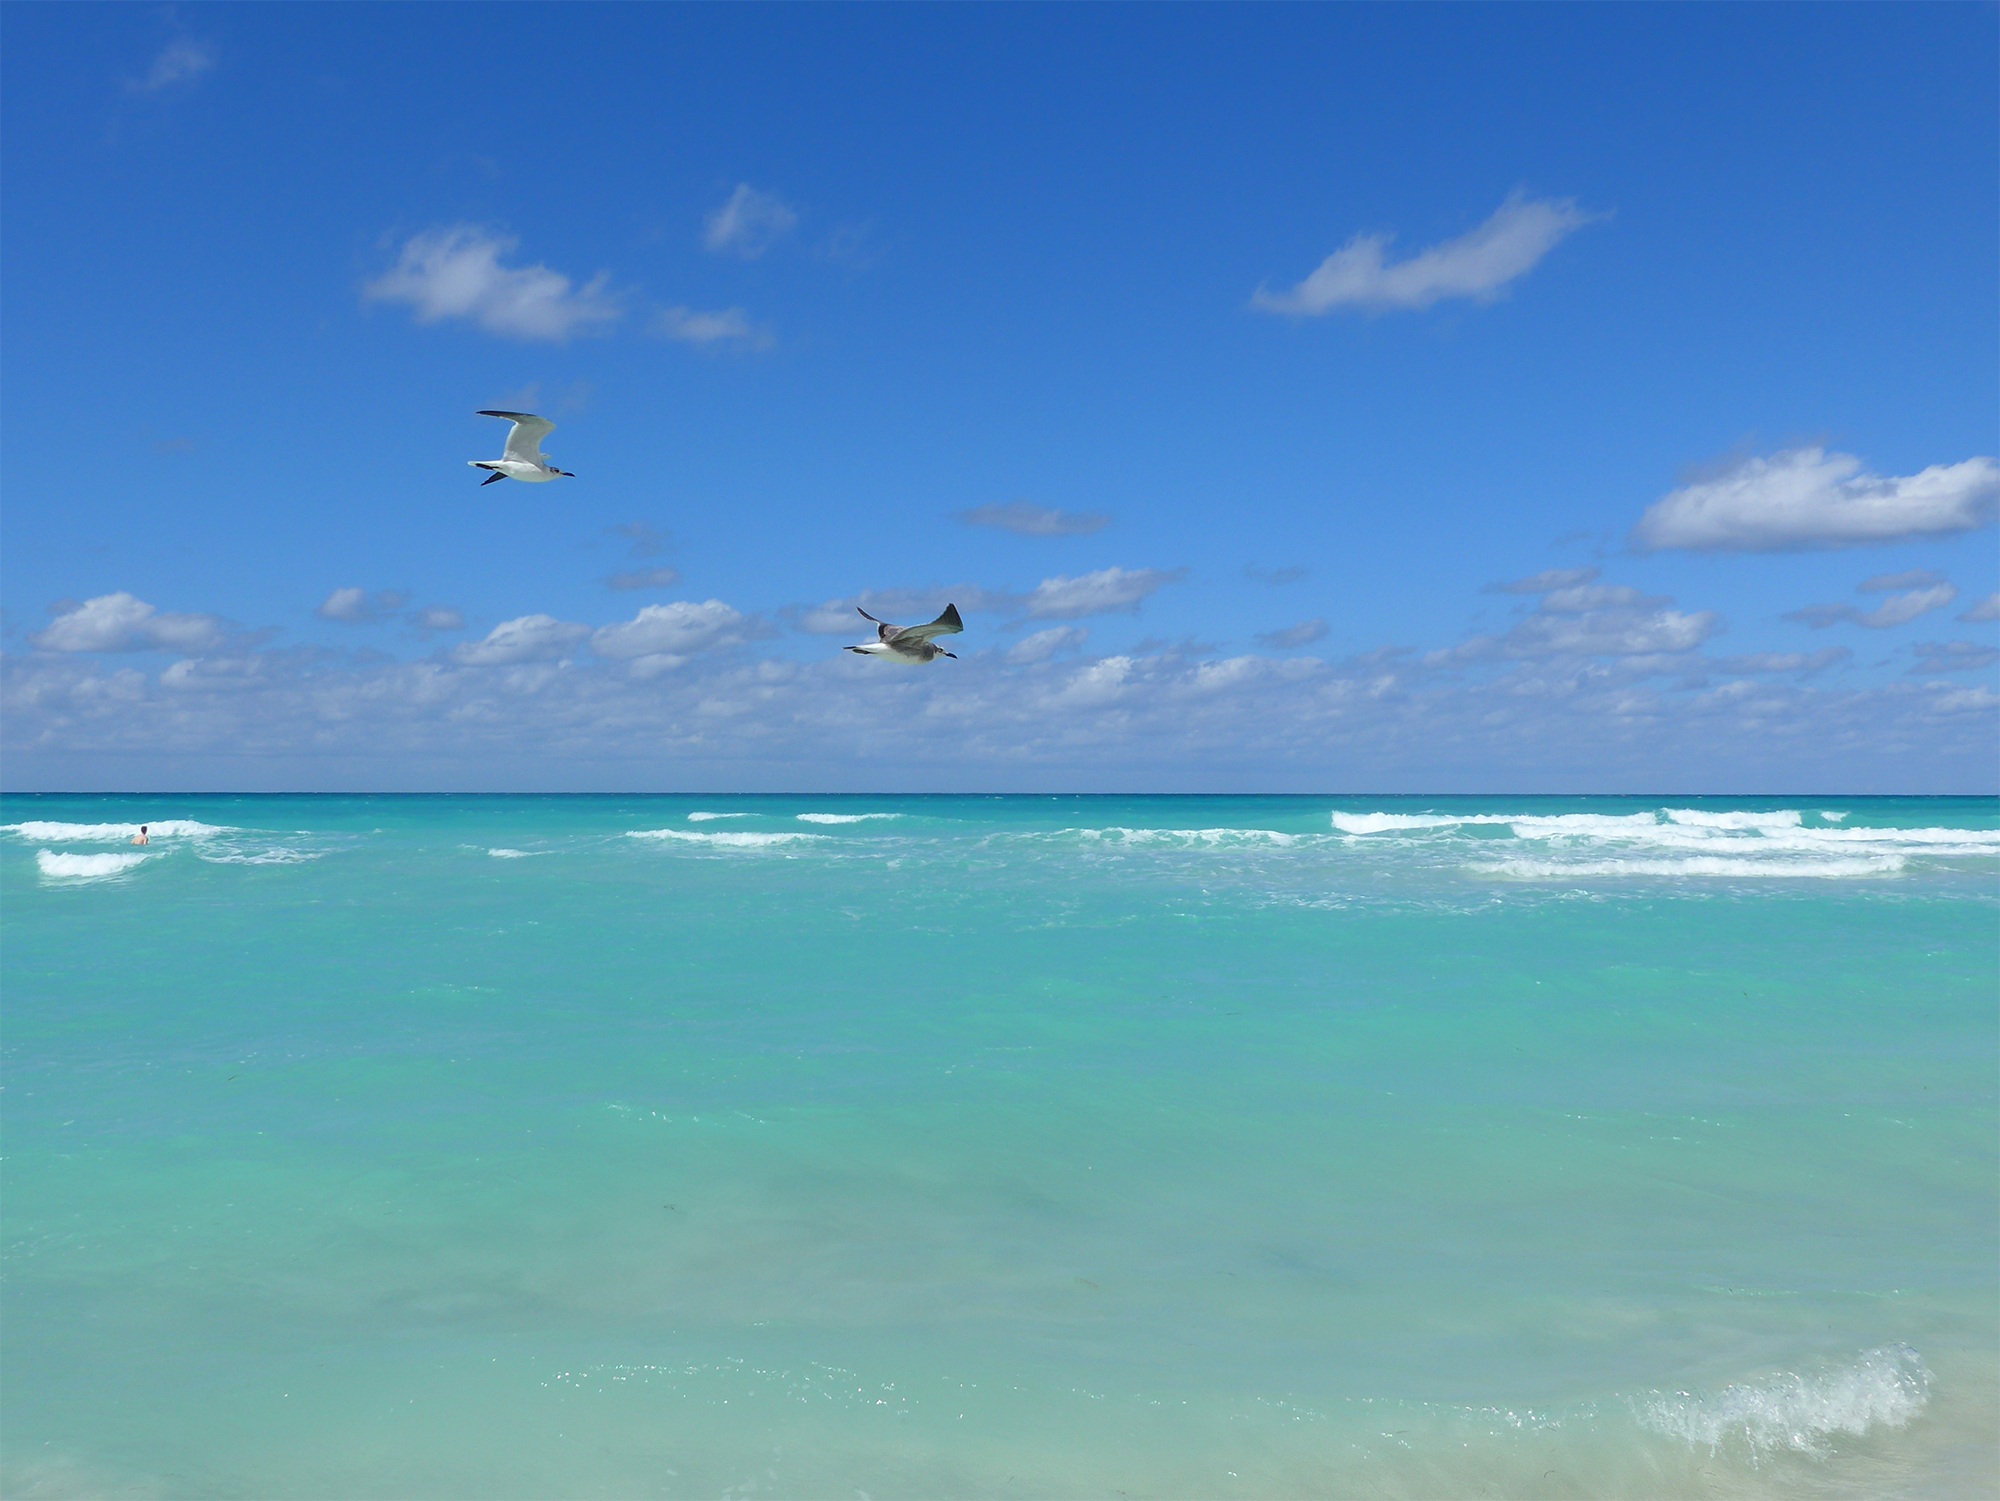
beach, sea, coast, ocean, horizon, sky, sun, wave, seagull, holiday, toy, body of water, cuba, clouds, sports, atlantis, caribbean, kitesurfing, cape, water sport, windsports, wind wave, kite sports